United States Army Logistics Branch

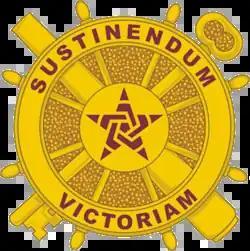
Logistics branch insignia, represented by elements from the Quartermaster (key) and Transportation (ship's wheel) branch insignia, Ordnance regimental insignia (cannon), and Combined Arms Support Command distinctive unit insignia (stylized star).

The officer-only Logistics branch of the United States Army was introduced as part of the creation of a Logistics Corps encompassing the three long-established functional logistics branches of Quartermaster, Ordnance, and Transportation. Established on 1 January 2008, all Active, Reserve, and National Guard Ordnance, Quartermaster and Transportation Corps officers who had completed the Logistics Captains Career Course (LOG C3) or earlier versions of an advanced logistics officers course were transferred to the new branch. This move changed the Functional Area 90 (multifunctional logistician) program into an Army basic branch. Logistics officers maintain their regimental affiliations with their prior (secondary specialty) branches.